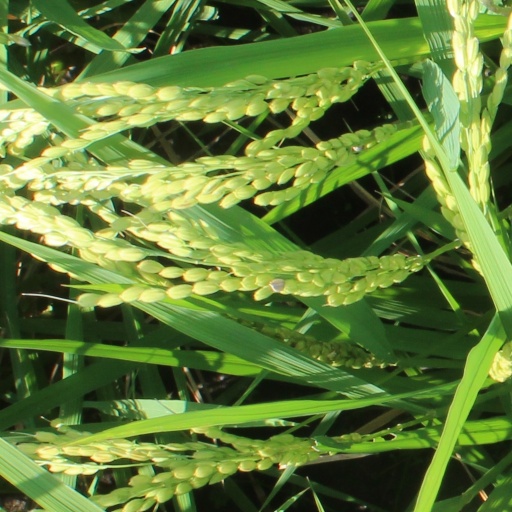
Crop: rice